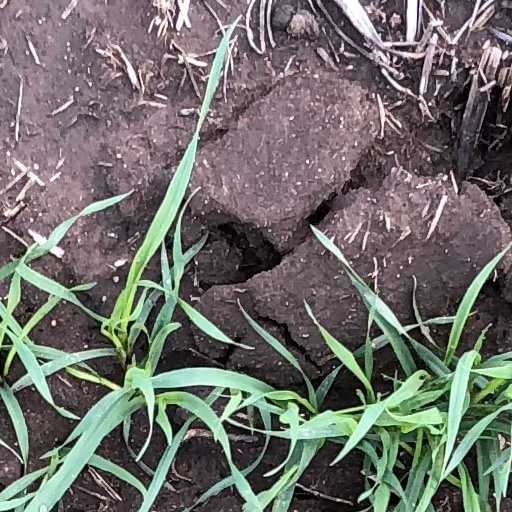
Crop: wheat